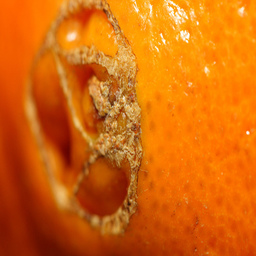
Label: peels